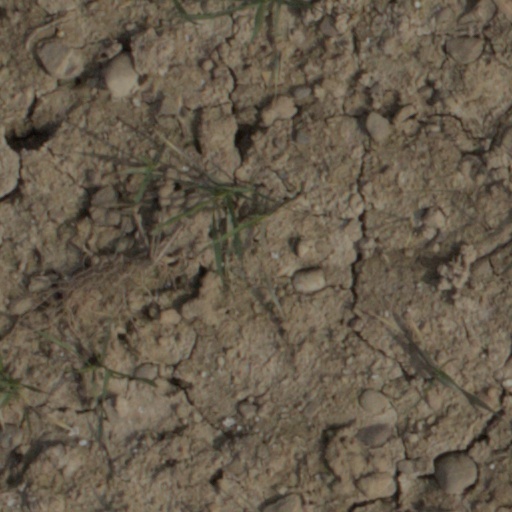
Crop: wheat